Ivan Kolev (footballer, born 1957)

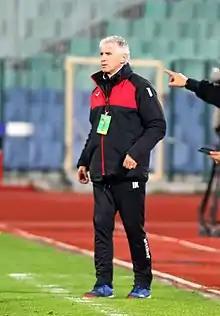
Kolev with Lokomotiv Sofia in 2021

He coached several Indonesian clubs such as Persija Jakarta, Mitra Kukar, and Persipura Jayapura. Between 2012 and 2013, he coached Yangon United.